François-Isidore Darquier

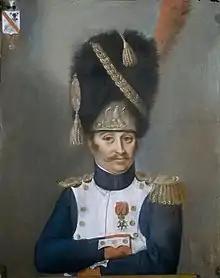
François Isidore Darquier (1770–1812)

François-Isidore Darquier ( 1770–1812) was a French soldier in the Revolutionary Wars. He fought and died in the Peninsular War, and was ennobled by Napoleon for doing so.